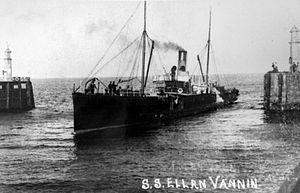
L’Ellan Vannin est un navire de l'île de Man qui a sombré le 3 décembre 1909 à l'embouchure de la Mersey, provoquant la mort de 36 personnes, passagers et membres d'équipage.